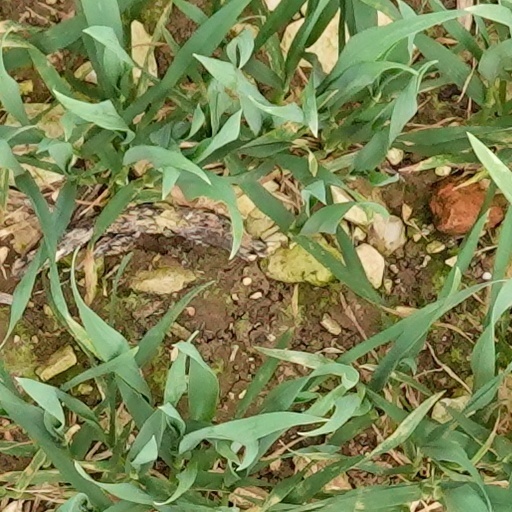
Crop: wheat